Sanjay Chaudhary (writer)

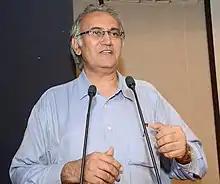
Sanjay Chaudhary at Gujarat Vishwakosh Trust, Ahmedabad; July 2018

Sanjay Raghuveer Chaudhary (born 25 April 1963) is an Indian writer, professor, and computer scientist from Gujarat, India. He is a professor of computer science at Ahmedabad University, Ahmedabad. He has authored several books in Gujarati and English. His literary work "Girnar" (2009) received Gujarat Sahitya Akademi's Best Book Prize in Essays and Travelogue category. He has published and edited several books on computer science. He is a senior member of Institute of Electrical and Electronics Engineers (IEEE).